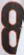
Number: 8